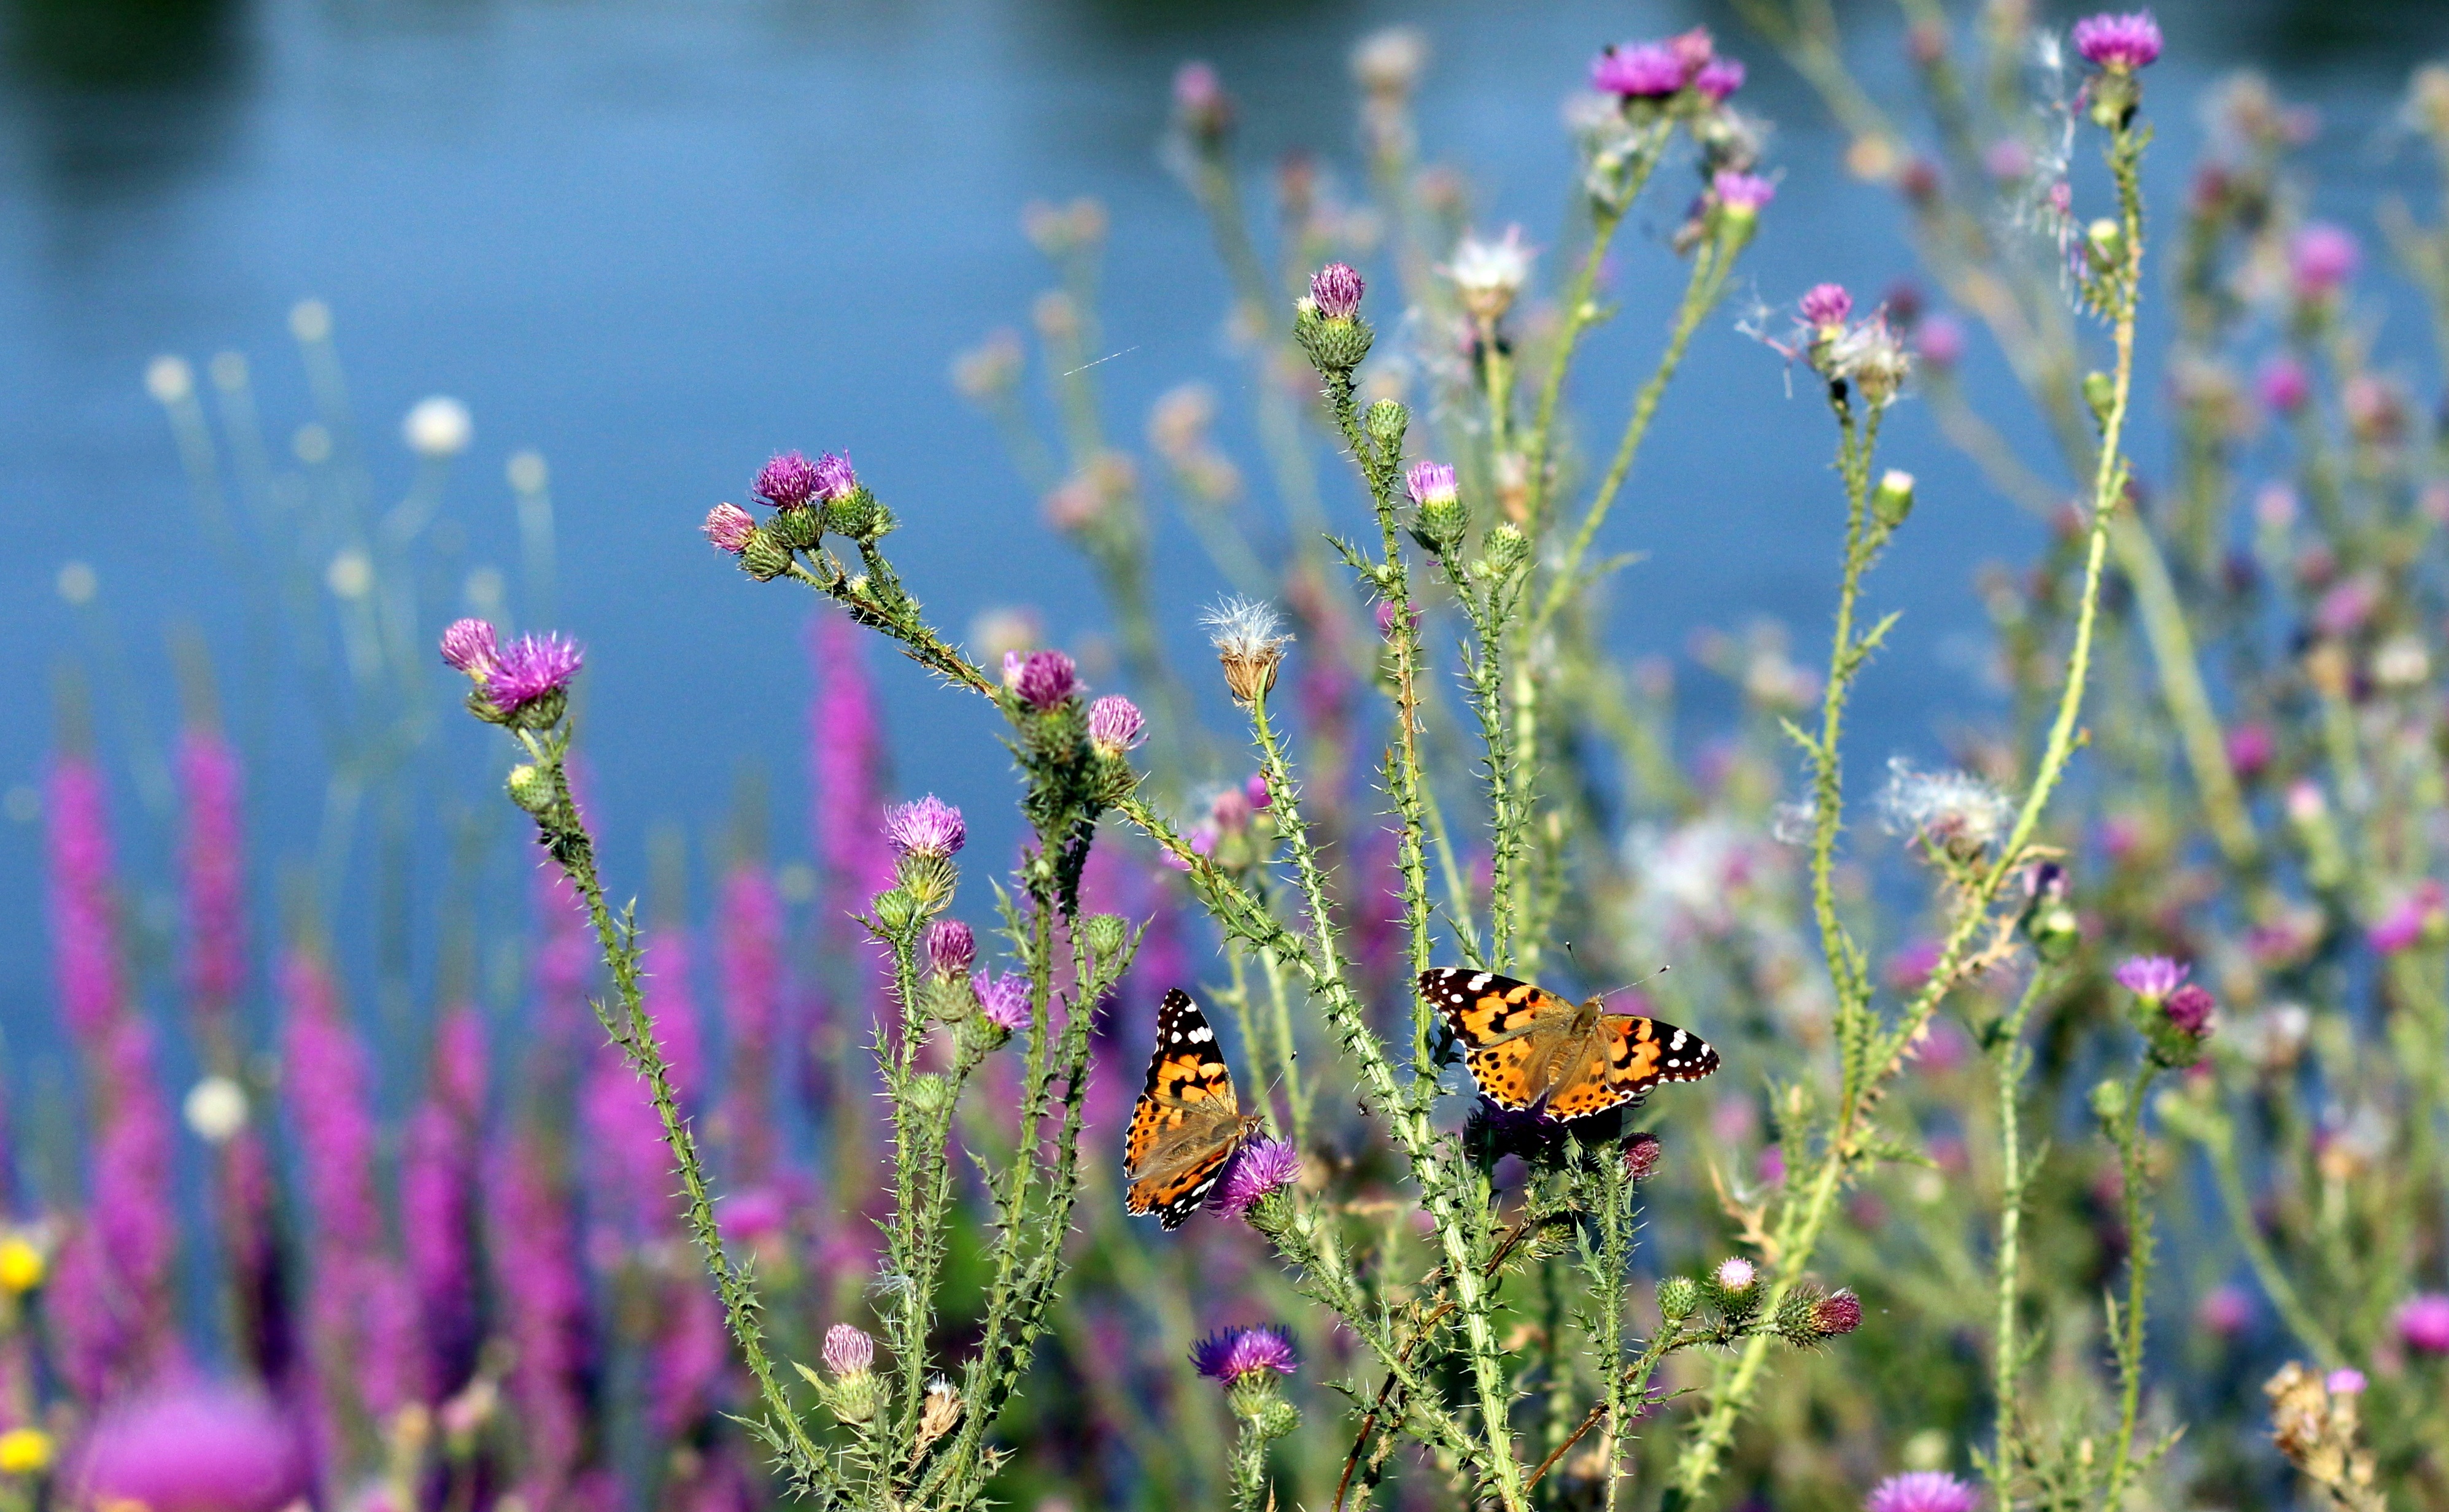
nature, grass, blossom, plant, field, meadow, prairie, flower, botany, flora, lavender, plants, wildflower, coloring, grassland, wings, insects, habitat, butterflies, macro photography, flowering plant, annual plant, grass family, land plant, english lavender